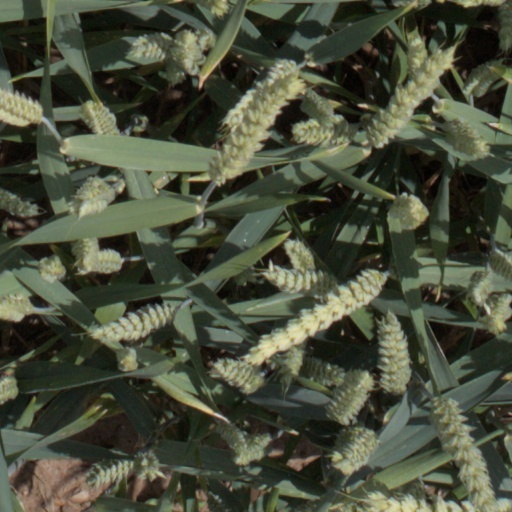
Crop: wheat